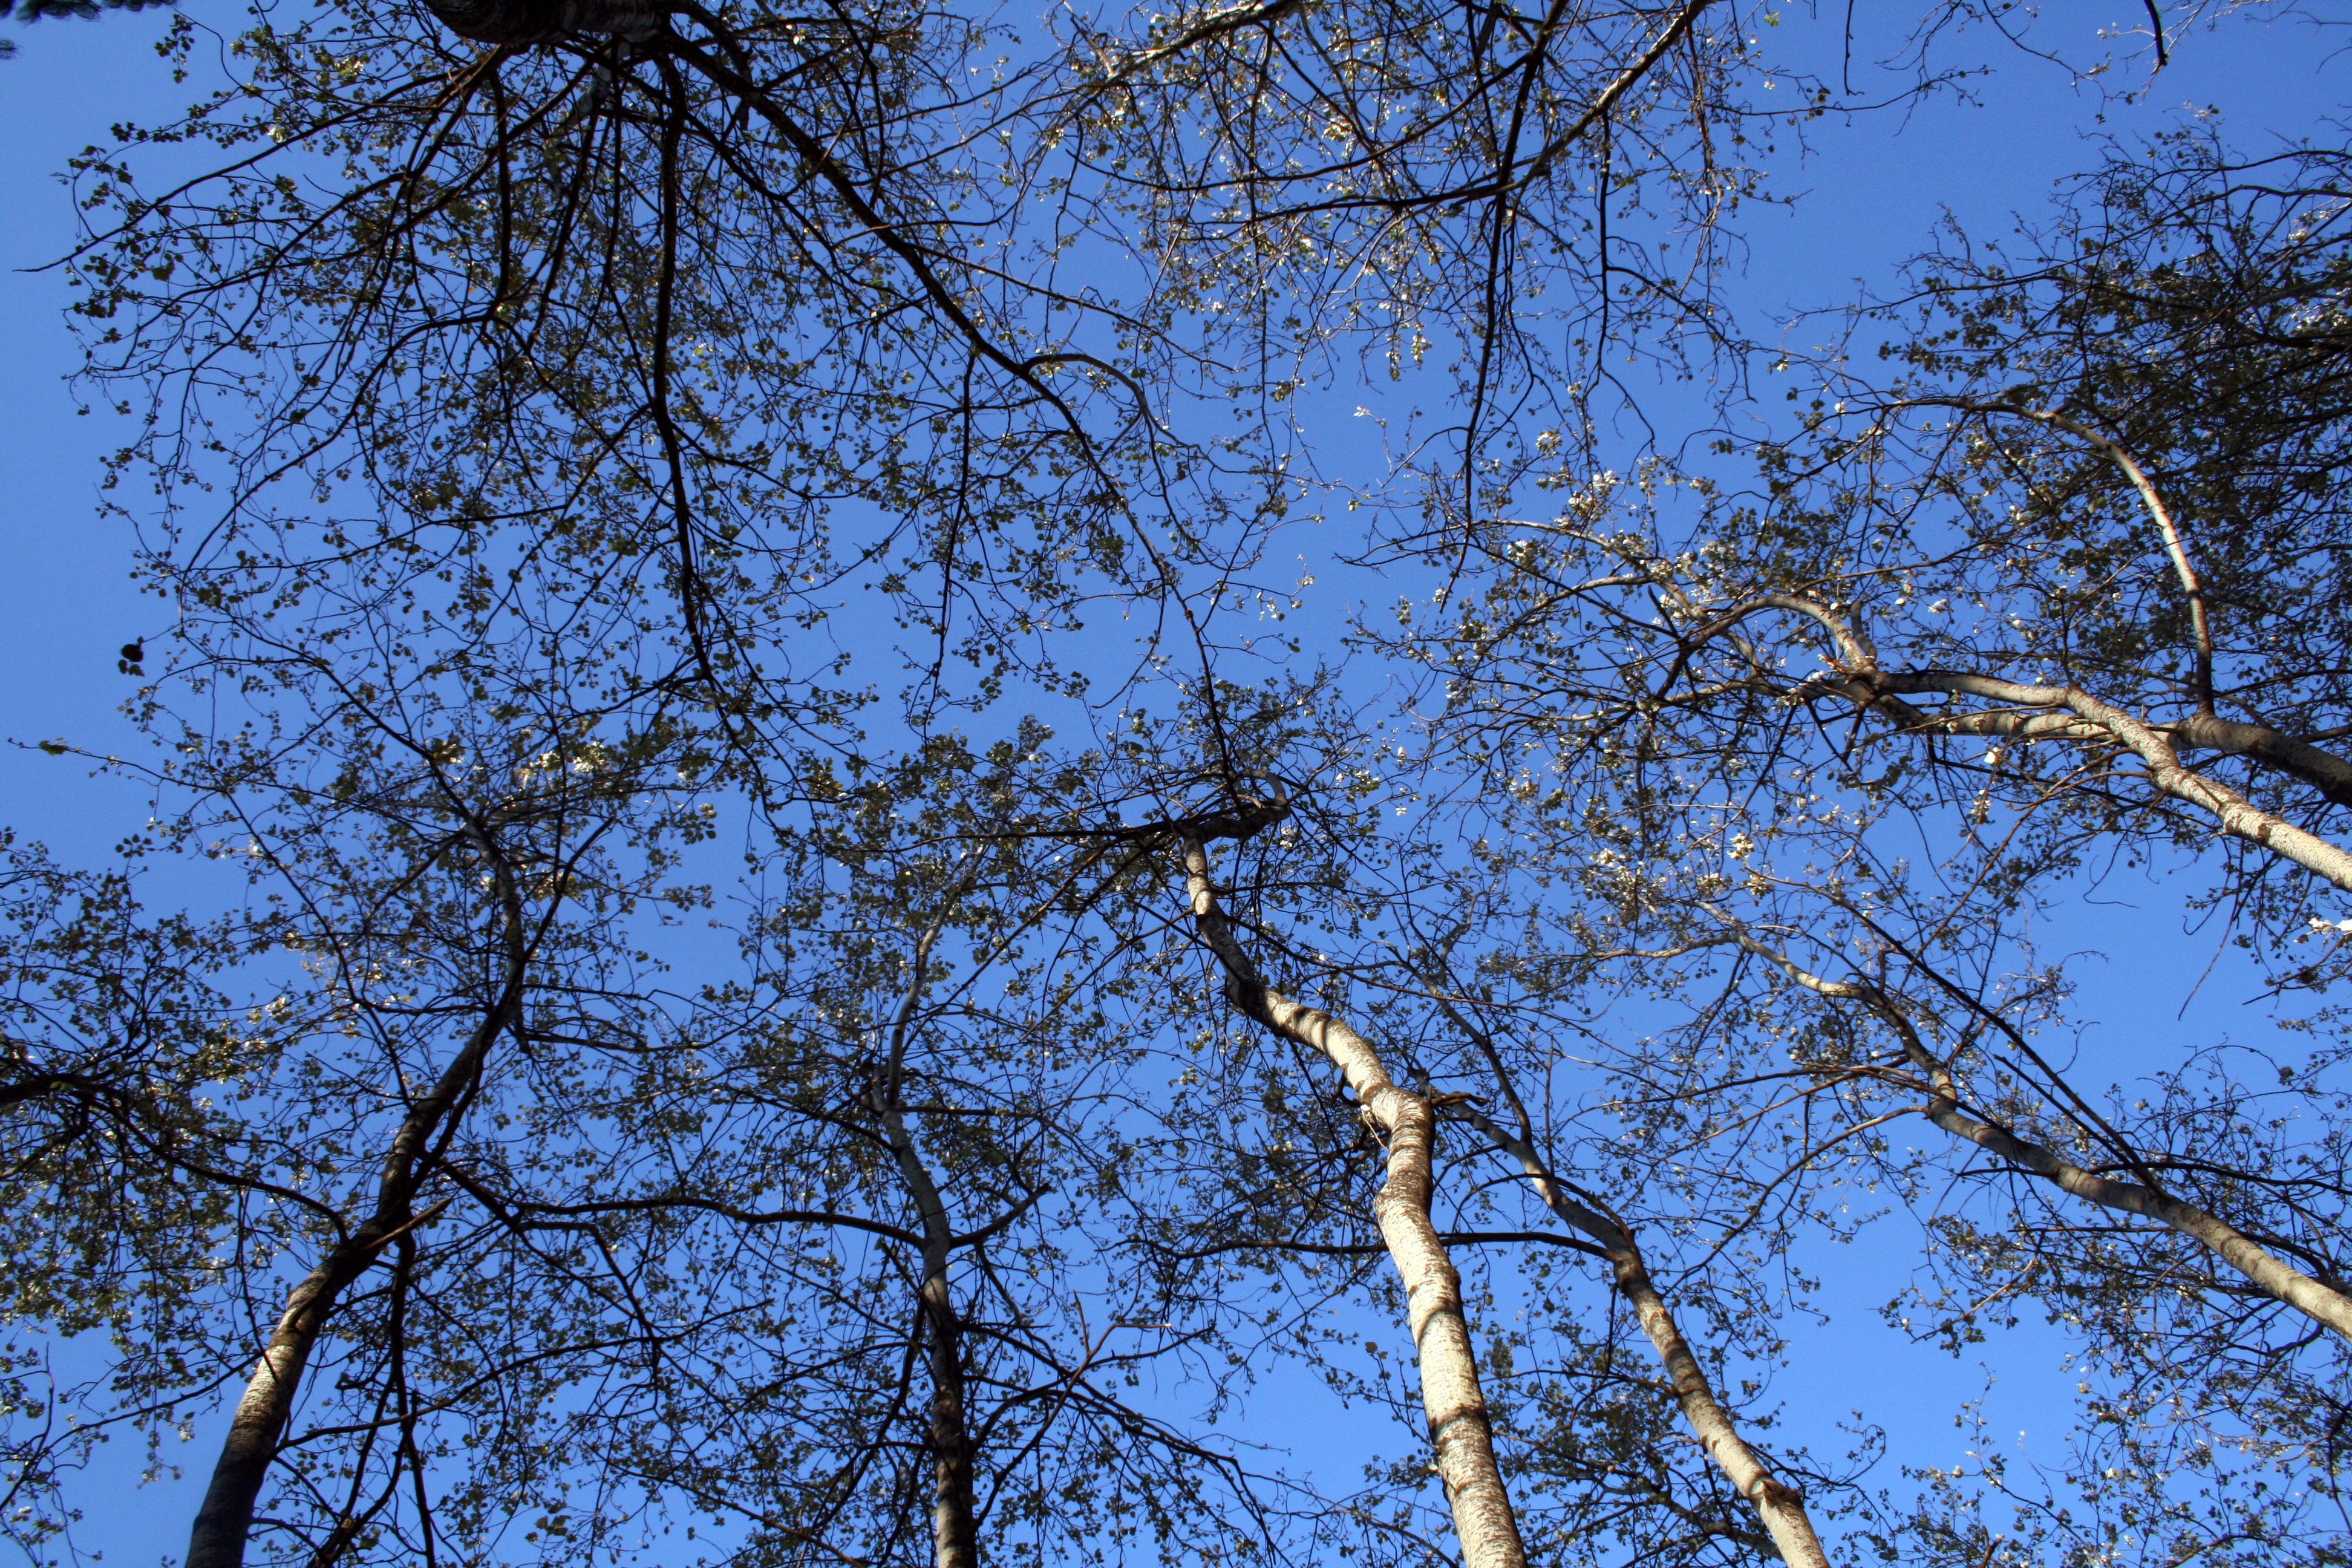
tree, nature, forest, outdoor, branch, snow, winter, plant, sky, sunlight, leaf, flower, trunk, birch, autumn, season, trees, leaves, woodland, woody plant, land plant